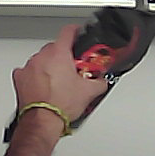
Product: lays_chill